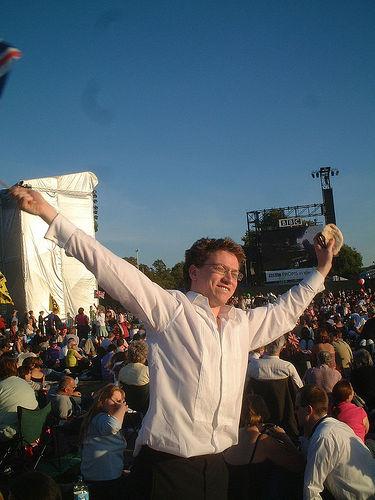
Weather: sun or clear